Lake Patzcuaro salamander

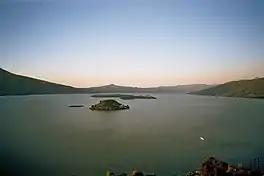
Lake Pátzcuaro, the only location "Ambystoma dumerilii" is endemic to.

"Ambystoma dumerilii" is microendemic to Lake Pátzcuaro, a high-altitude lake ( in elevation) in the Mexican state of Michoacán. Lake Pátzcuaro is an alkaline (pH 8.1 to 9.6) freshwater lake with a maximum historic depth of . This is located in the Mesa Central Plateau, the exclusive home to many "Ambystoma" species. The last known wild population of achoques is located at the northern end of Lake Pátzcuaro. The salamanders are most commonly found near the islands of La Pacanda and Tzitzipandácuri, and less commonly near La Ortiga and Santa Cruz Uricho. The surrounding vegetation to "Ambystoma dumerilii's" habitat include oyamel forests, pine-oak forests, oak forests, and subtropical shrubs. There have been claims that a subspecies is found further inland to the north-east in San Juan del Río, Querétaro, but this has largely been dismissed as inaccurate.